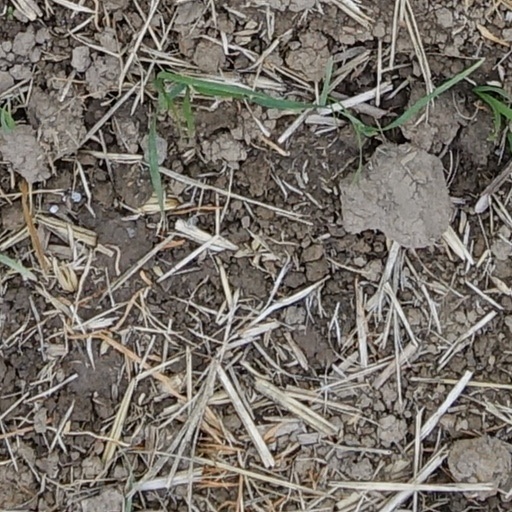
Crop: wheat